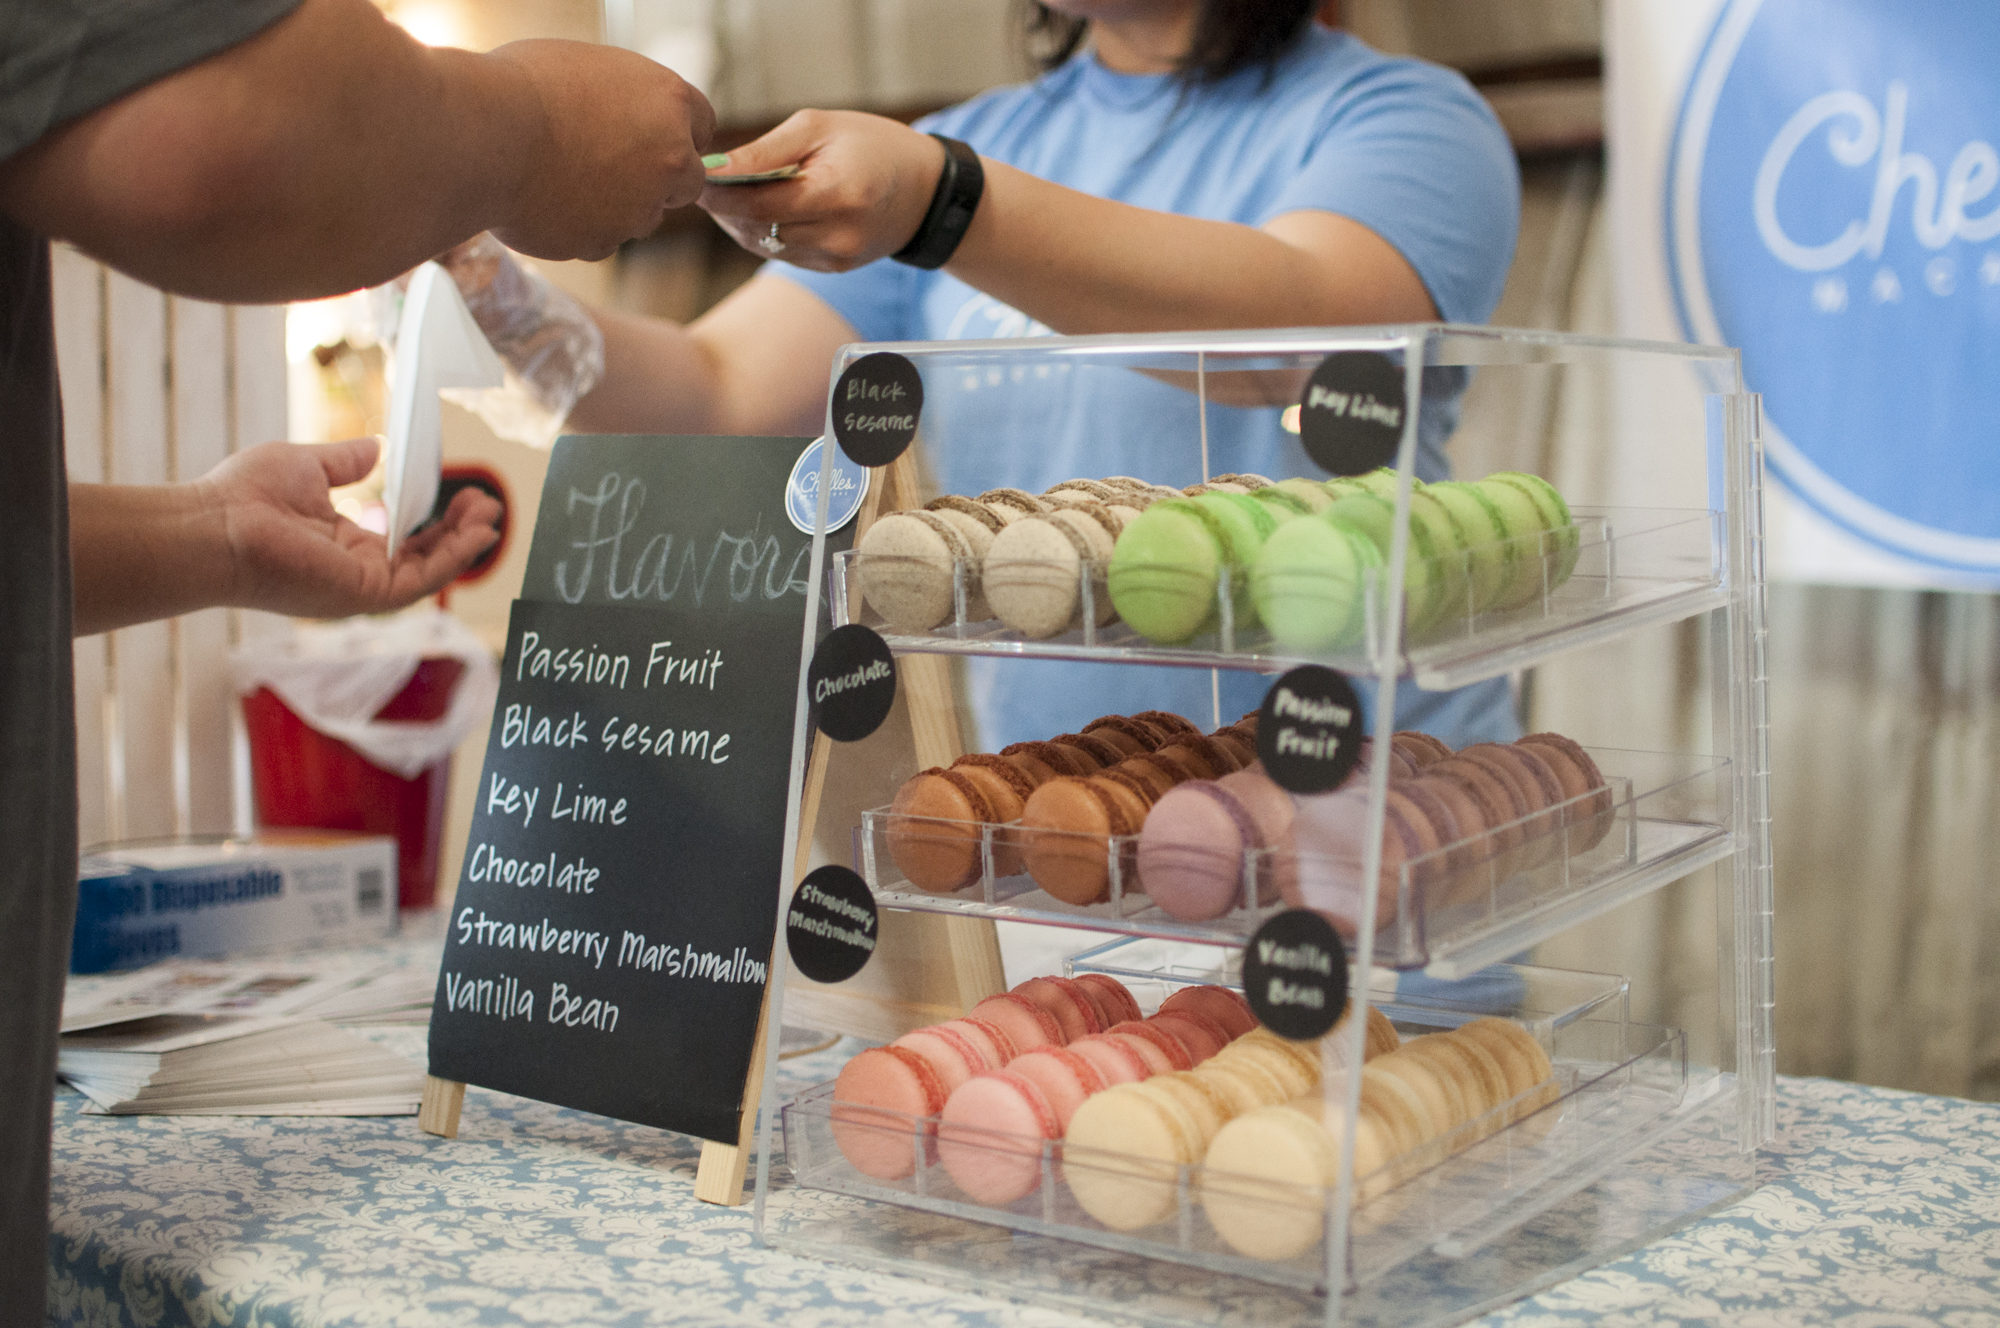
man, people, woman, shop, meal, food, business, dessert, sweets, hands, display, sale, buy, sell, desserts, assorted, deal, pay, flavors, purchase, sense, paying, macaroons